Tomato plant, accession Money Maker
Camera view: bottom (45 deg); turntable rotation: 180 degrees
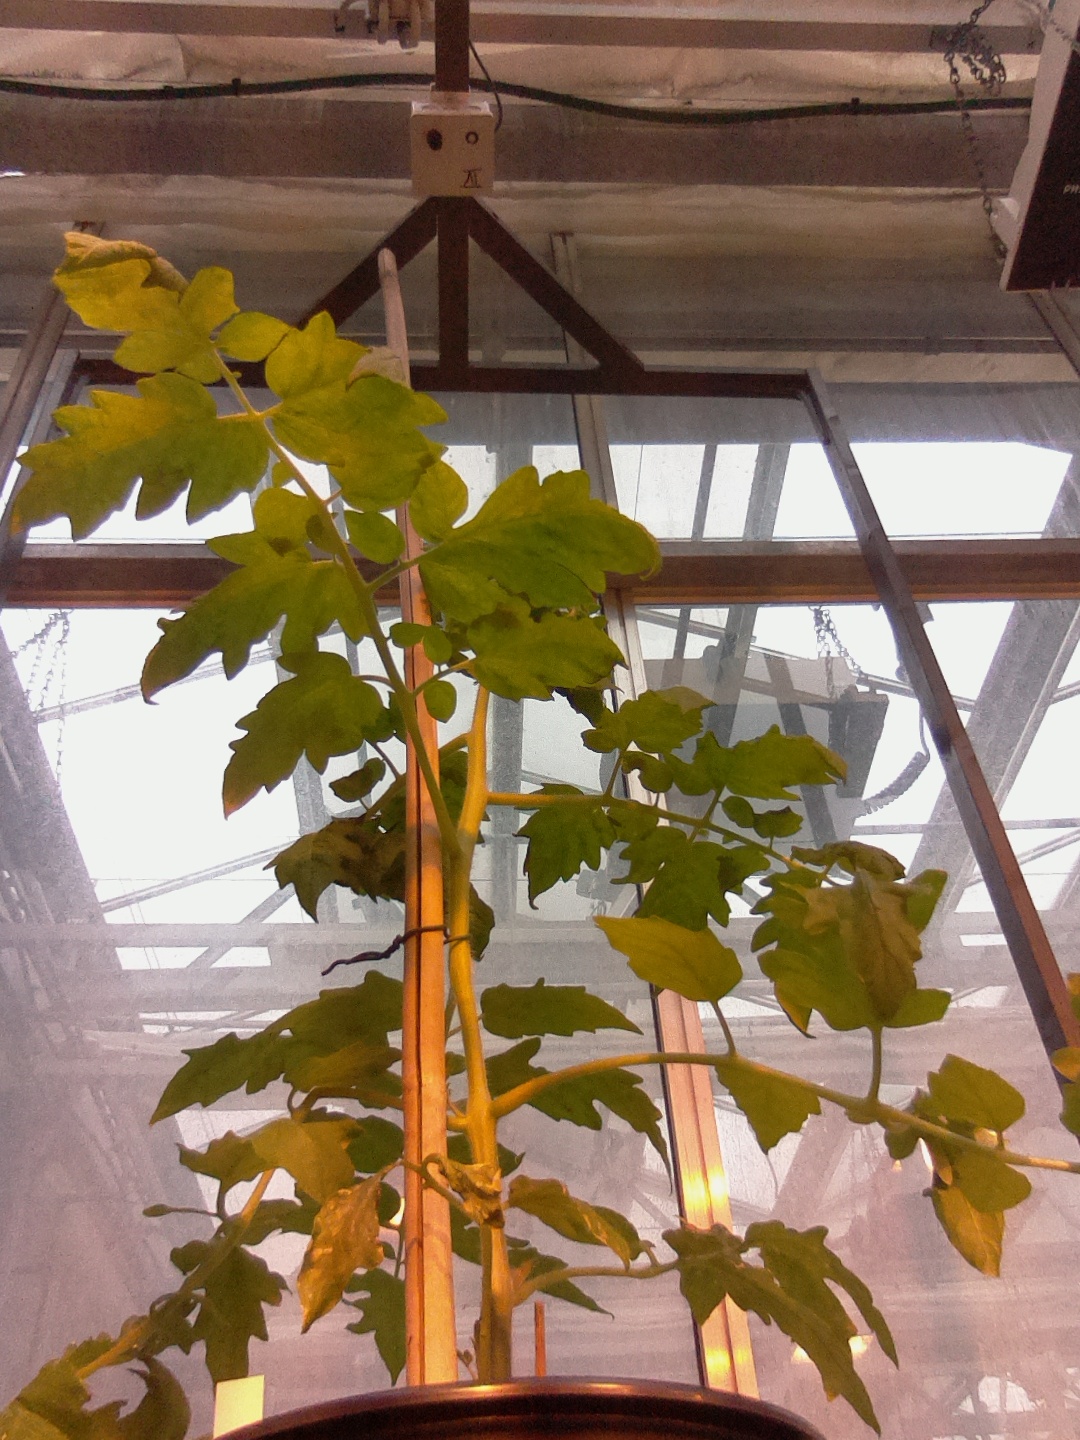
BBCH growth stage 51: First inflorence visible, visible closed flower bud